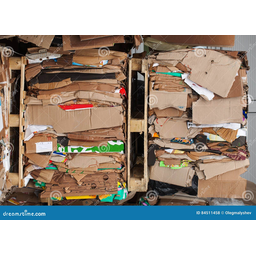
Label: cardboard